Adhisaya Ulagam

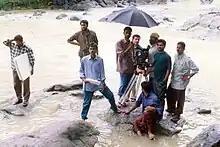
Production still from Athisayalokam.

The film was released on 10 August 2012 in India. According to the director, the film received mostly negative reviews, primarily because critics failed to recognize that it was made on a zero budget.